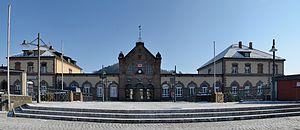
La gare centrale de Lörrach est une gare ferroviaire allemande, située au centre de la ville de Lörrach, dans le Land du Bade-Wurtemberg.